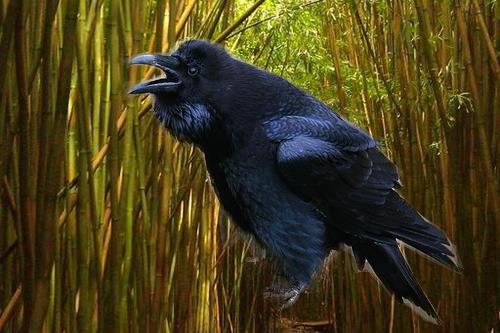
Bird species: Common_Raven
Bird type: landbird
Background: land